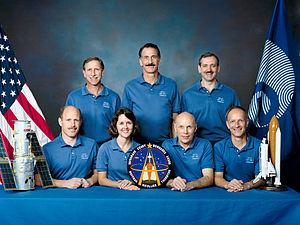
STS-61 est la cinquième mission de la navette spatiale américaine Endeavour. STS-61 est la première mission de maintenance du télescope spatial Hubble lancé en 1990. La découverte d'une aberration optique grave affectant le miroir primaire de Hubble transforme STS-61 en mission de sauvetage. Les astronautes devront en quelques jours installer un dispositif correcteur et remplacer plusieurs équipements défaillants ainsi qu'un nouvel instrument. Tous les objectifs de la mission sont remplis après cinq sorties extravéhiculaires. Après cette intervention, le télescope commence à produire une longue série d'images spectaculaires justifiant complètement les investissements consentis. STS-61 est l'une des missions les plus complexes réalisées avec la navette spatiale américaine.